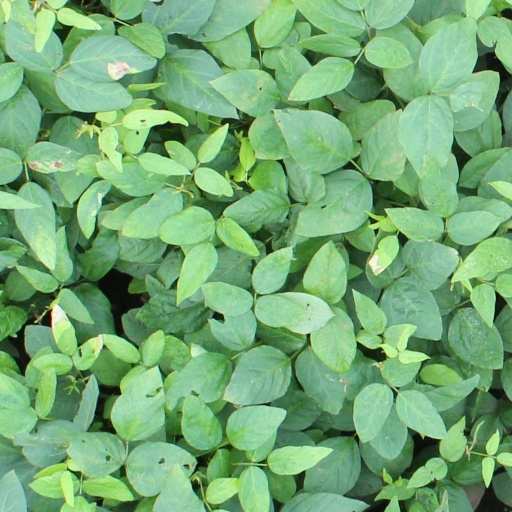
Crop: soybean